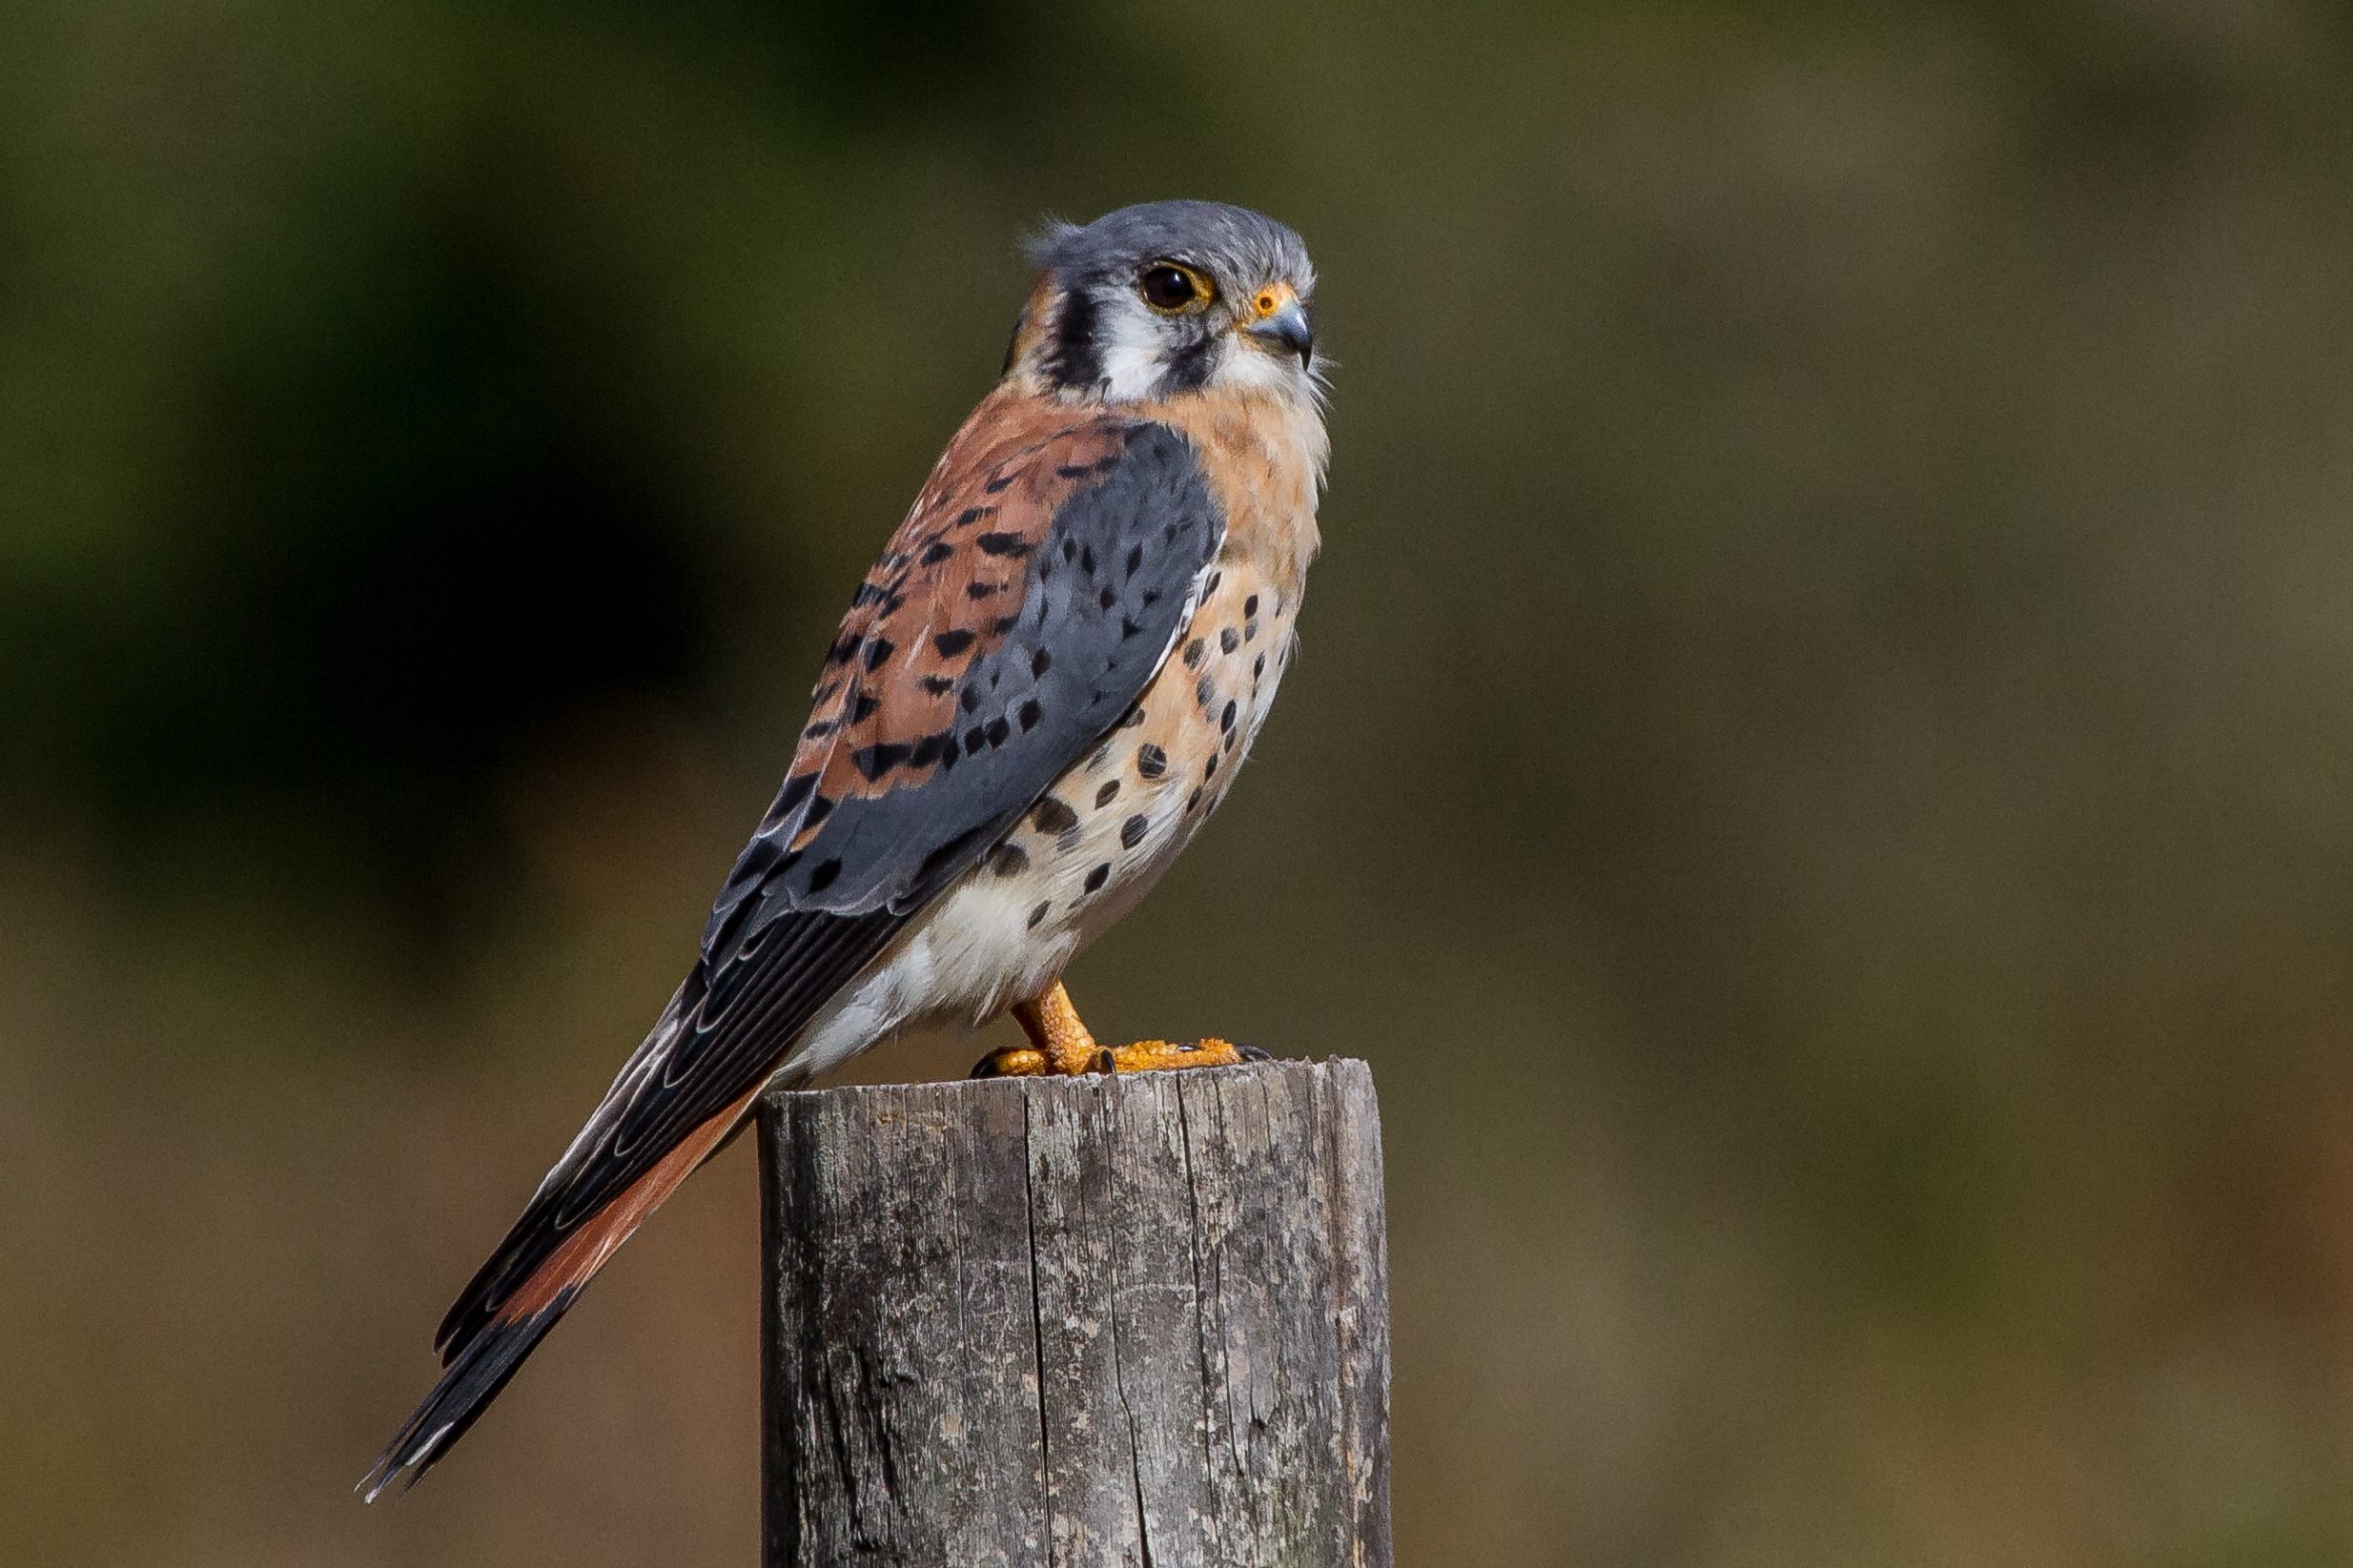
nature, branch, bird, wing, explore, wildlife, beak, fauna, vertebrate, finch, falcon, florida, andymorffew, morffew, naples, americankestrel, falcosparverius, brambling, old world flycatcher, perching bird, accipitriformes